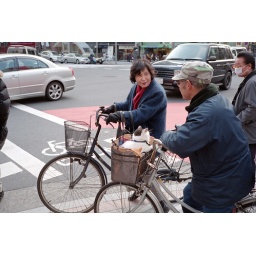
cat in a basket